Jason Pridmore

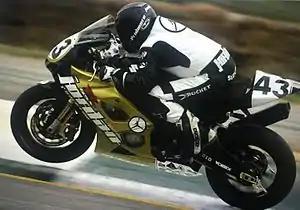
Pridmore riding for Michael Jordan Motorsports in 2005

Pridmore began coaching riders at his father's CLASS Motorcycle Schools when he was 16 years old. While racing professionally Pridmore mentored some of his younger teammates including Ben Spies, Nicky Hayden and Danny Eslick. His passion for sharing his knowledge led Pridmore to found STAR Motorcycle School in 1999 which he continues to run today.